Christoph Samuel John

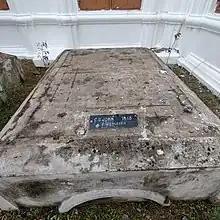
Grave of John in the New Jerusalem Church

In India he lived in poverty for a while and then began to follow the system of Serampore to be involved in education. He then became involved in establishing a school for the children of Europeans as well as one for Indians where the children paid for the education by working on plantations. The funding crunch was brought on by the clash between England and Denmark and John made use of local teachers. John was influenced into the study of natural history by Johann Gerhard König and began to collect specimens. He sent fishes, along with illustrations made by natives to Patrick Russell and to Marcus Élieser Bloch in Berlin. He began a botanical garden and sent plant specimens to William Roxburgh. He used sessions of observation under the microscope as part of his religious teaching. In 1770 he visited J. H. Chemnitz in Elsinore and corresponded with him subsequently. Chemnitz was a promoter of a form of natural theology known as testaceotheology or the use of molluscs for preaching. Patrick Russell named "Eryx johnii" and Bloch named "Lutjanus johnii" after him. The naturalist Heinrich Julius Lebeck (1772–1800), a former student of John, made two visits to Tranquebar. John called Lebeck as the crown of his former educational establishment and had Bloch name the fish "Uranoscopus lebeck" after him. John could speak English, Portuguese and Tamil apart from German. John fell afoul of many in the mission and faced much opposition to his involvement in education.